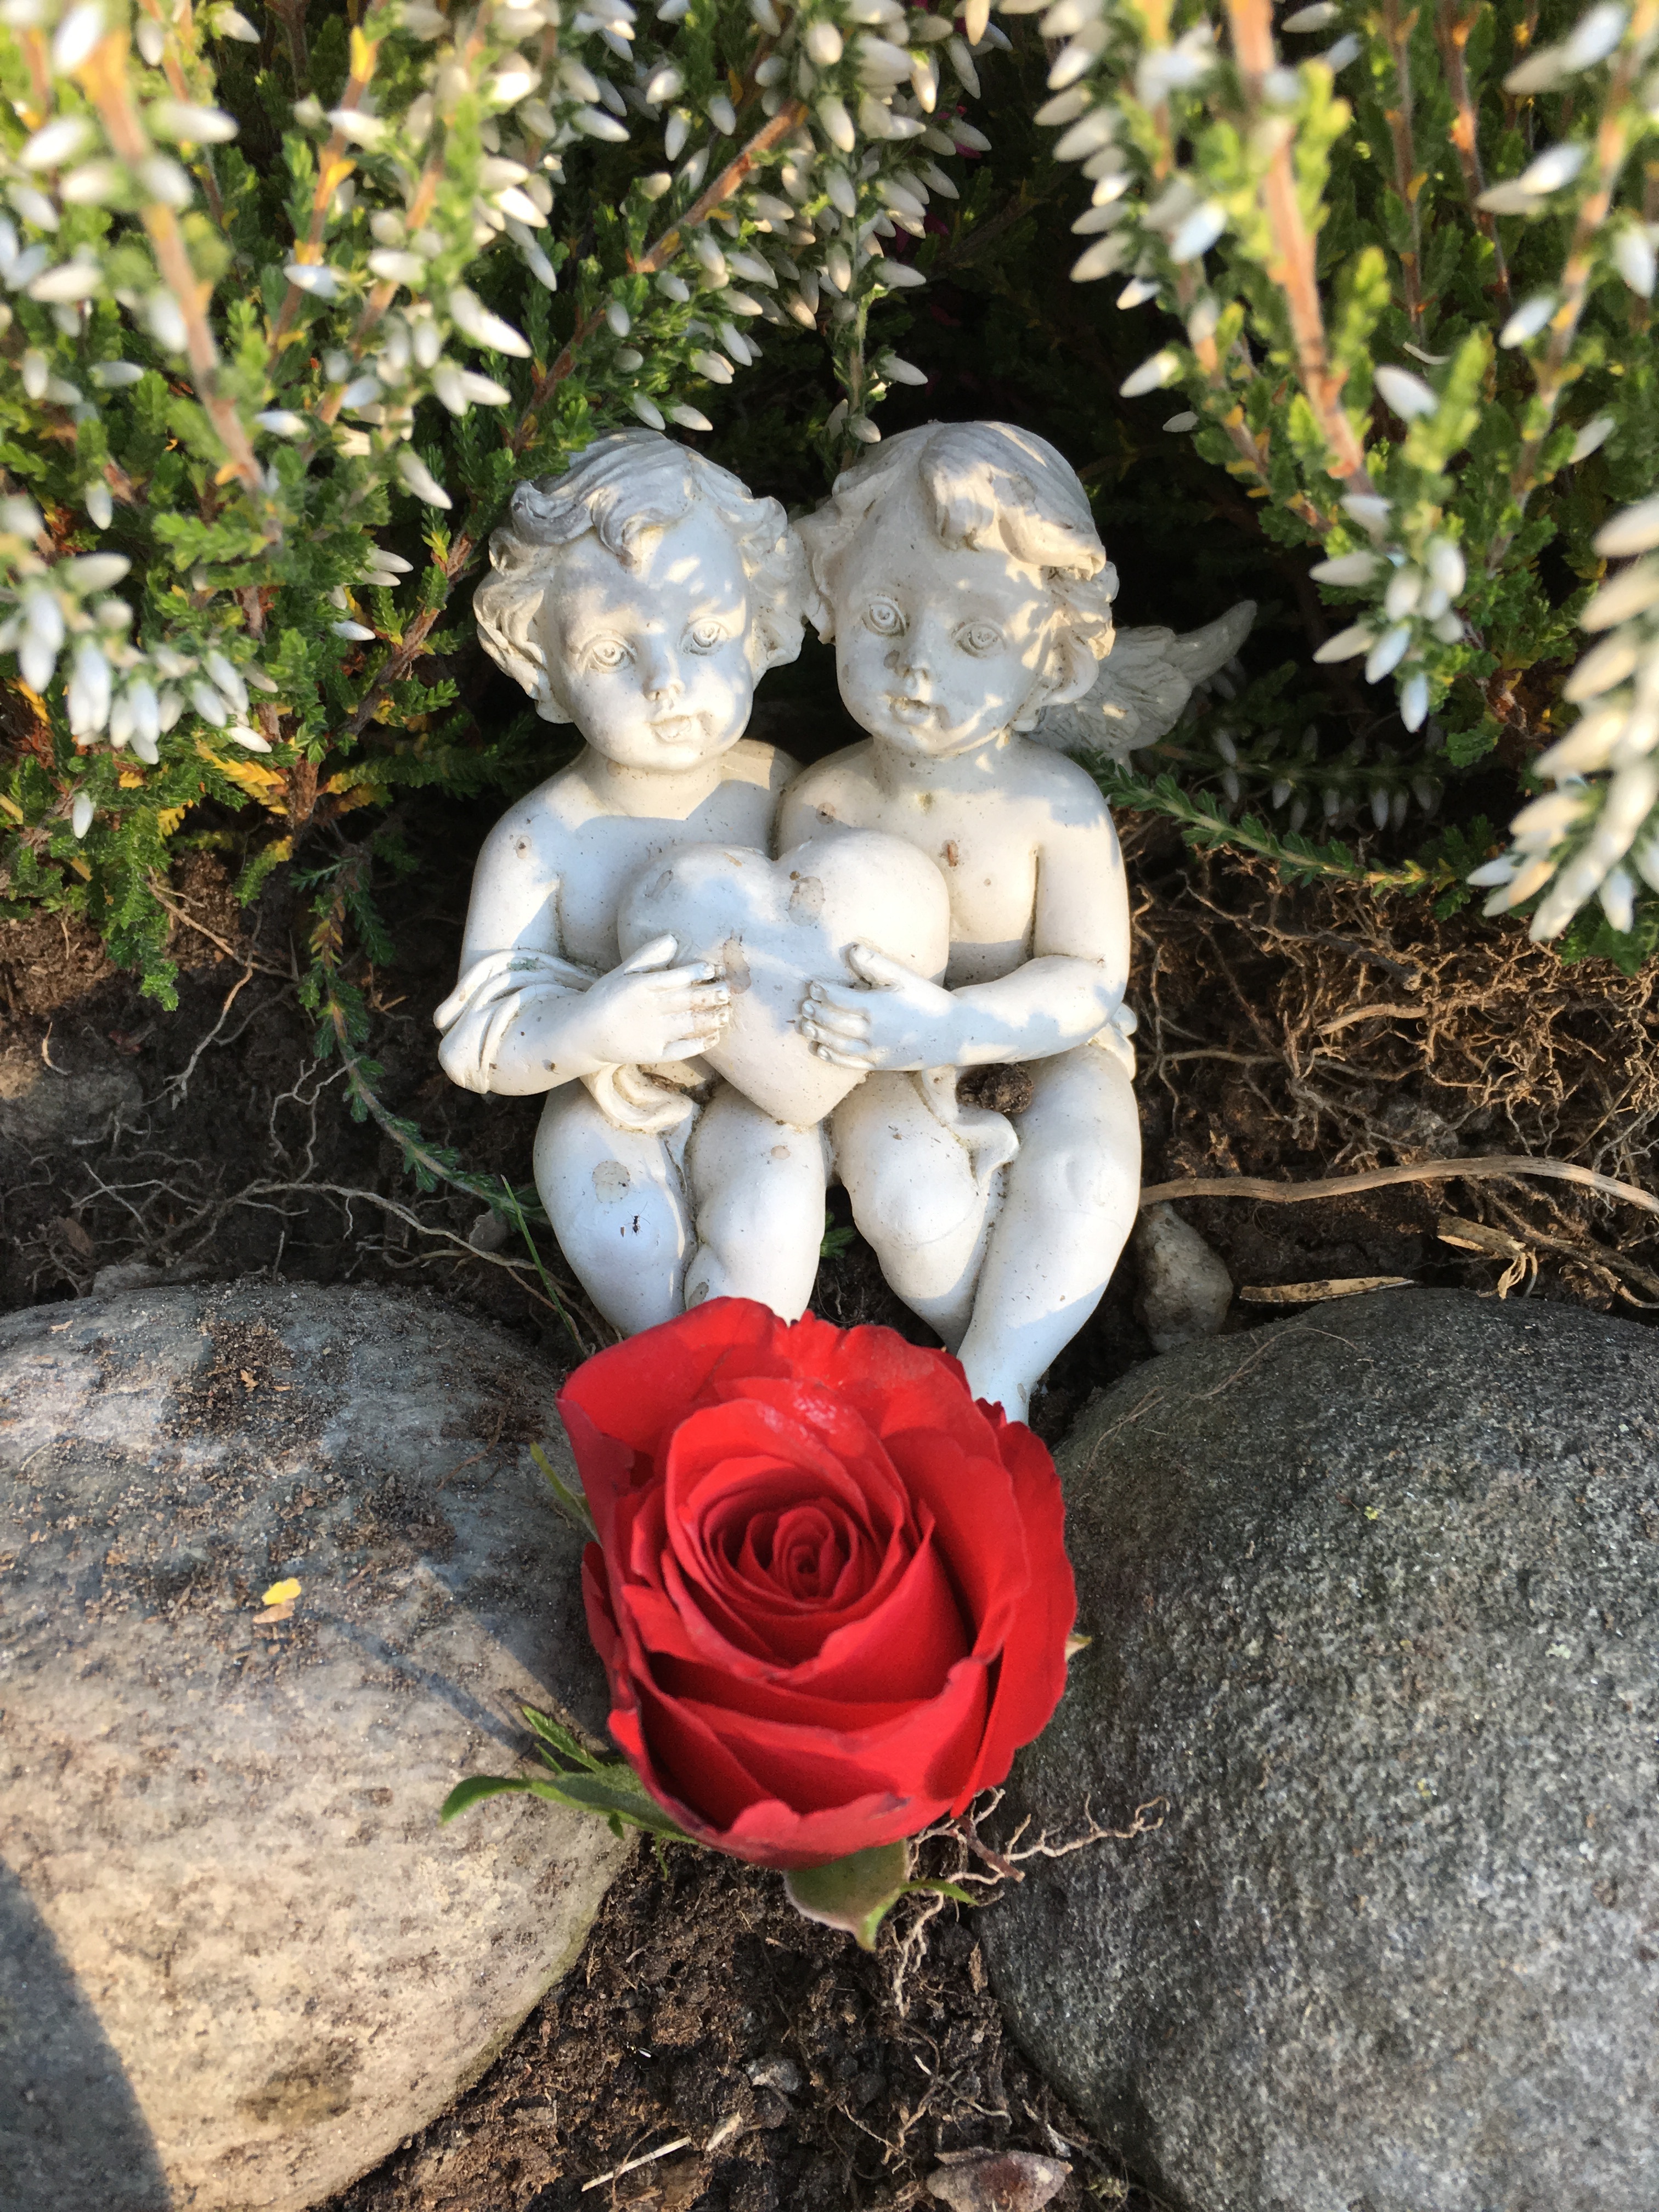
plant, white, flower, monument, statue, rose, red, botany, garden, together, flora, sculpture, art, memories, beautiful, carving, angels, floristry, deprivation, land plant